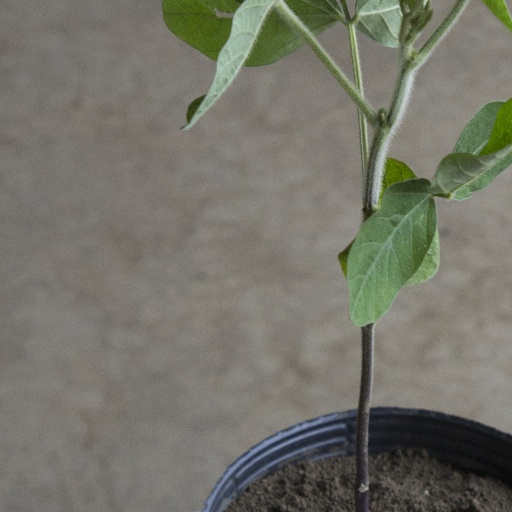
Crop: soybean